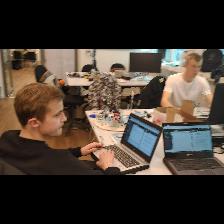
Label: Human